Aung Thu (politician, born 1966)

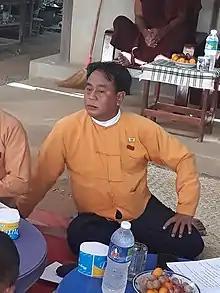

Aung Thu (born 9 June 1966) is a Burmese politician who currently serves as a member of parliament in the Mandalay Region Hluttaw for Wundwin No. 2 Constituency. He is a member of the National League for Democracy.